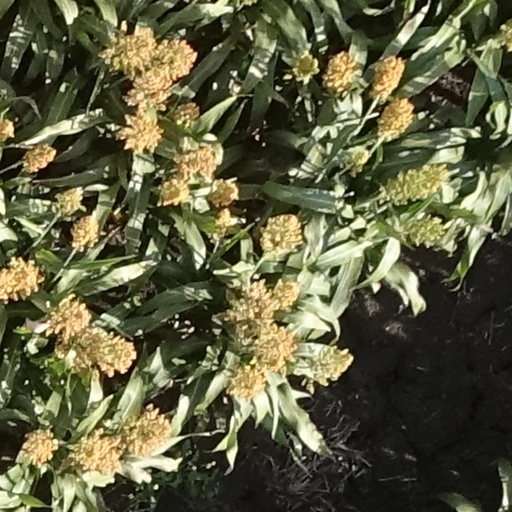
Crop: sorghum